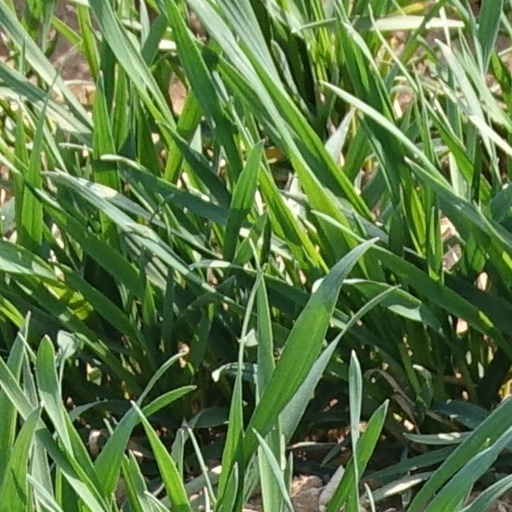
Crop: wheat